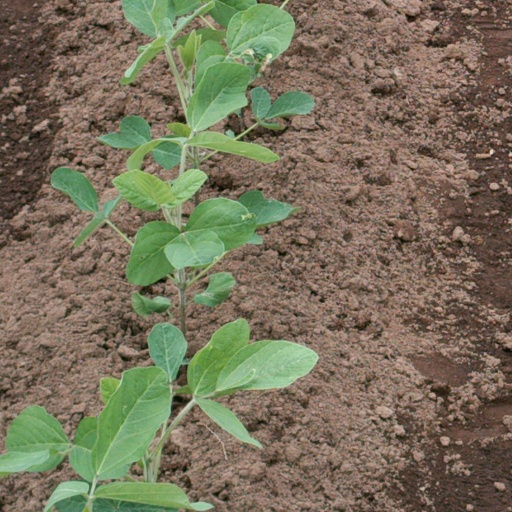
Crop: soybean